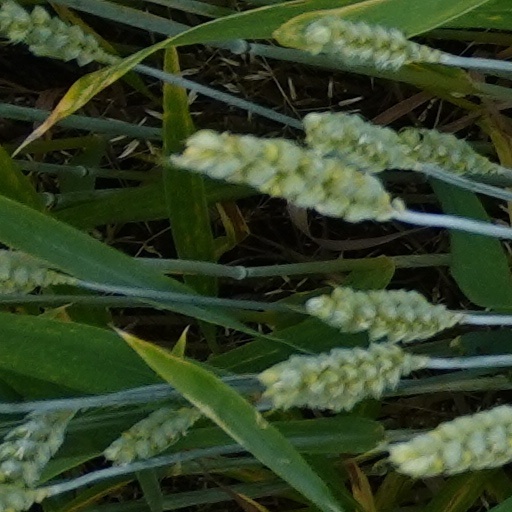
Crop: wheat